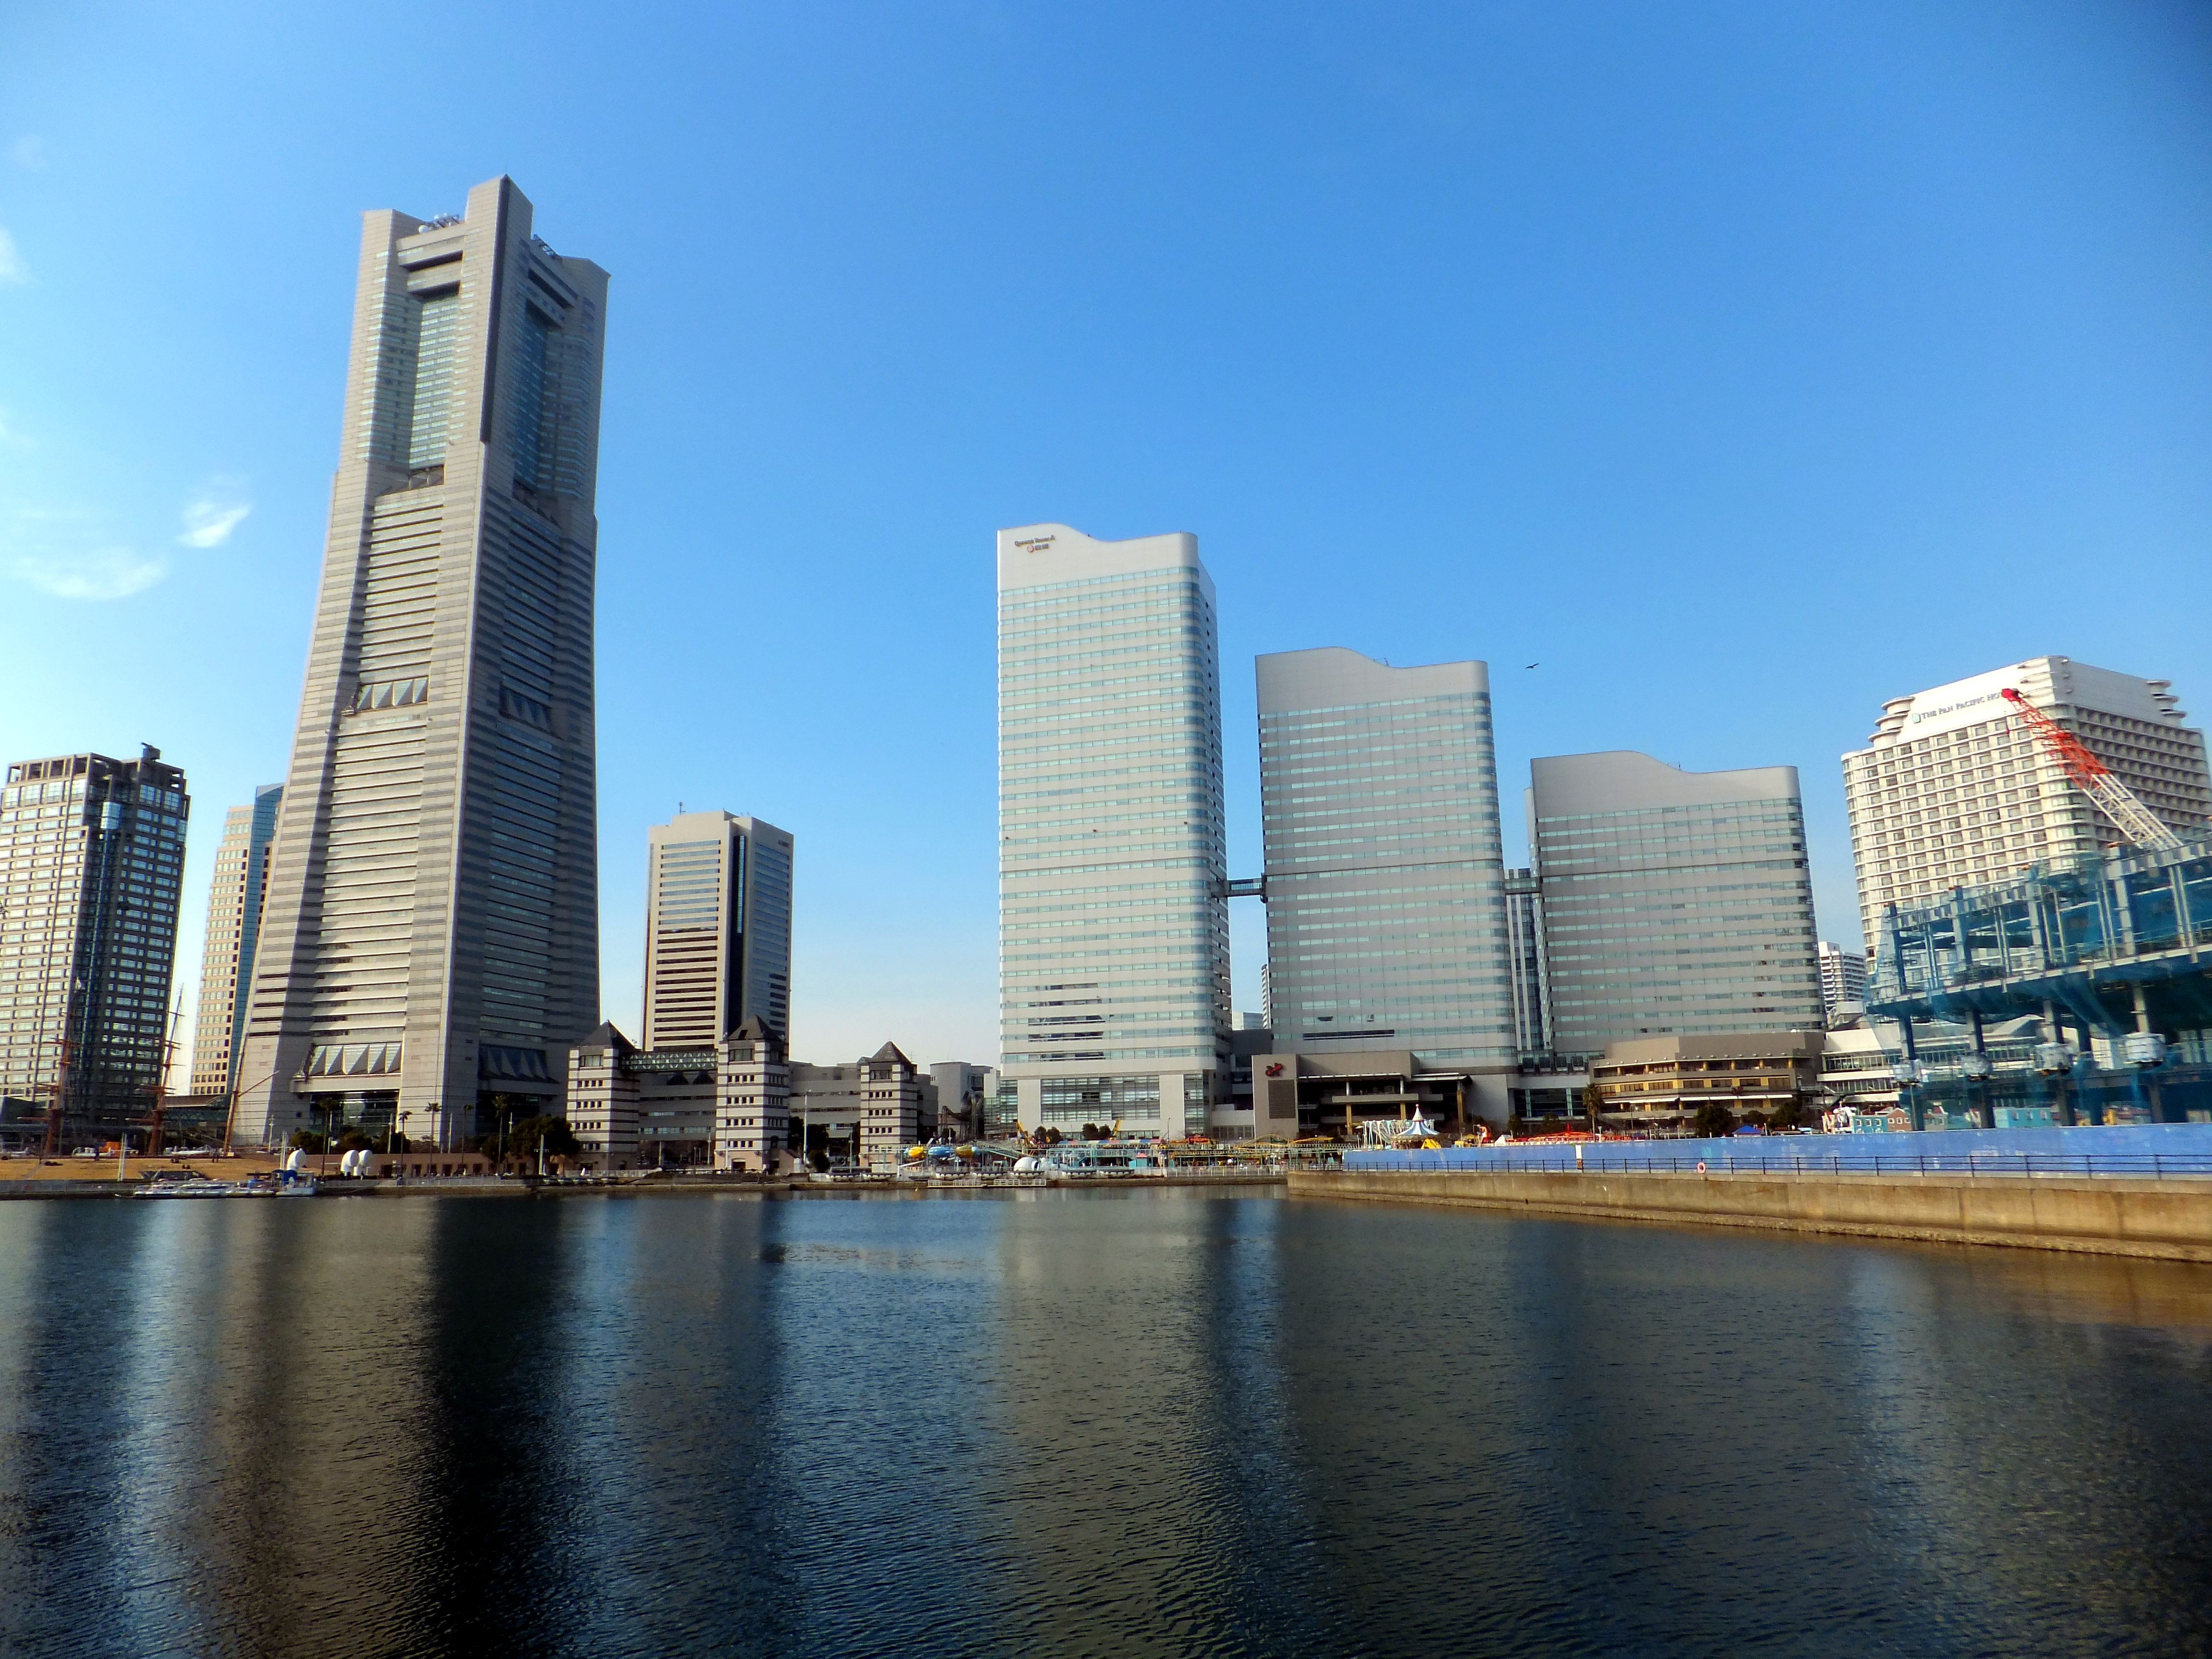
horizon, architecture, skyline, city, skyscraper, cityscape, downtown, reflection, tower, landmark, tower block, minatomirai, metropolis, urban area, human settlement, metropolitan area, minatomirai in winter, yokohama minatomirai